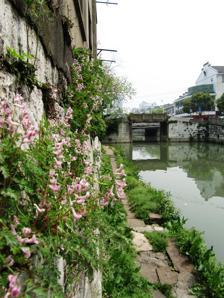
Building: Zhongxin Bridge
Country: China
Year built: 1918
Bridge in Jiangsu, China Zhongxin Bridge 中新桥 Zhongxin Bridge in April 2012 Coordinates 31°46′40″N 119°57′48″E / 31.777751°N 119.963406°E / 31.777751; 119.963406 Carries Pedestrians Crosses South Market River Locale Tianning District of Changzhou , Jiangsu , China Characteristics Design Arch bridge Material Stone Total length 22 metres (72 ft) Width 3.8 metres (12 ft) History Construction end 1918 Location The Zhongxin Bridge ( simplified Chinese : 中新桥 ; traditional Chinese : 中新橋 ; pinyin : Zhōngxīn Qiáo ) is a historic stone arch bridge over the South Market River in Tianning District of Changzhou , Jiangsu , China. The bridge is 22 metres (72 ft) long and 3.8 metres (12 ft) wide. History Zhongxin Bridge was built in 1918, at the dawn of the Republic of China . On 26 February 2008, it was classified as a municipal cultural relic preservation organ by the Government of Changzhou. Gallery Zhongxin Bridge in April 2012 Zhongxin Bridge in April 2012 Zhongxin Bridge in April 2012 References